Henry VI, Part 3

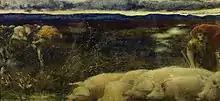
"The Flight of Henry VI from Towton" by William Lindsay Windus (1860)

Also important in this argument is the action which is implied as taking place between Act 5, Scene 4 and Act 5, Scene 5. In both "True Tragedy" and "3 Henry VI", after Margaret rallies her troops, they exit the stage to the sounds of battle, followed by the entry of the victorious Yorkists. The difference in the two texts is in the presentation of this victory. In "True Tragedy", Margaret, Prince Edward, Oxford and Somerset are all introduced together, all taken captive at the same time, which is how the incident is reported in Hall; all the Lancastrian leaders were captured in the field and brought to the Yorkist camp together. However, in "3 Henry VI", Margaret, Oxford and Somerset are introduced initially, and subsequently Prince Edward is led into the camp (l.11; "And lo where youthful Edward comes"). This separate capture of Edward follows Holinshed, who outlines that Edward fled the field, was captured in a nearby house, and then brought to the camp alone to be with his fellow Lancastrians, who were already prisoners there. Again, the implication is that Shakespeare initially used Hall when composing "True Tragedy", but some time after 1594, and for whatever reason, he modified his thinking, and changed the scene to reflect the account in Holinshed instead.